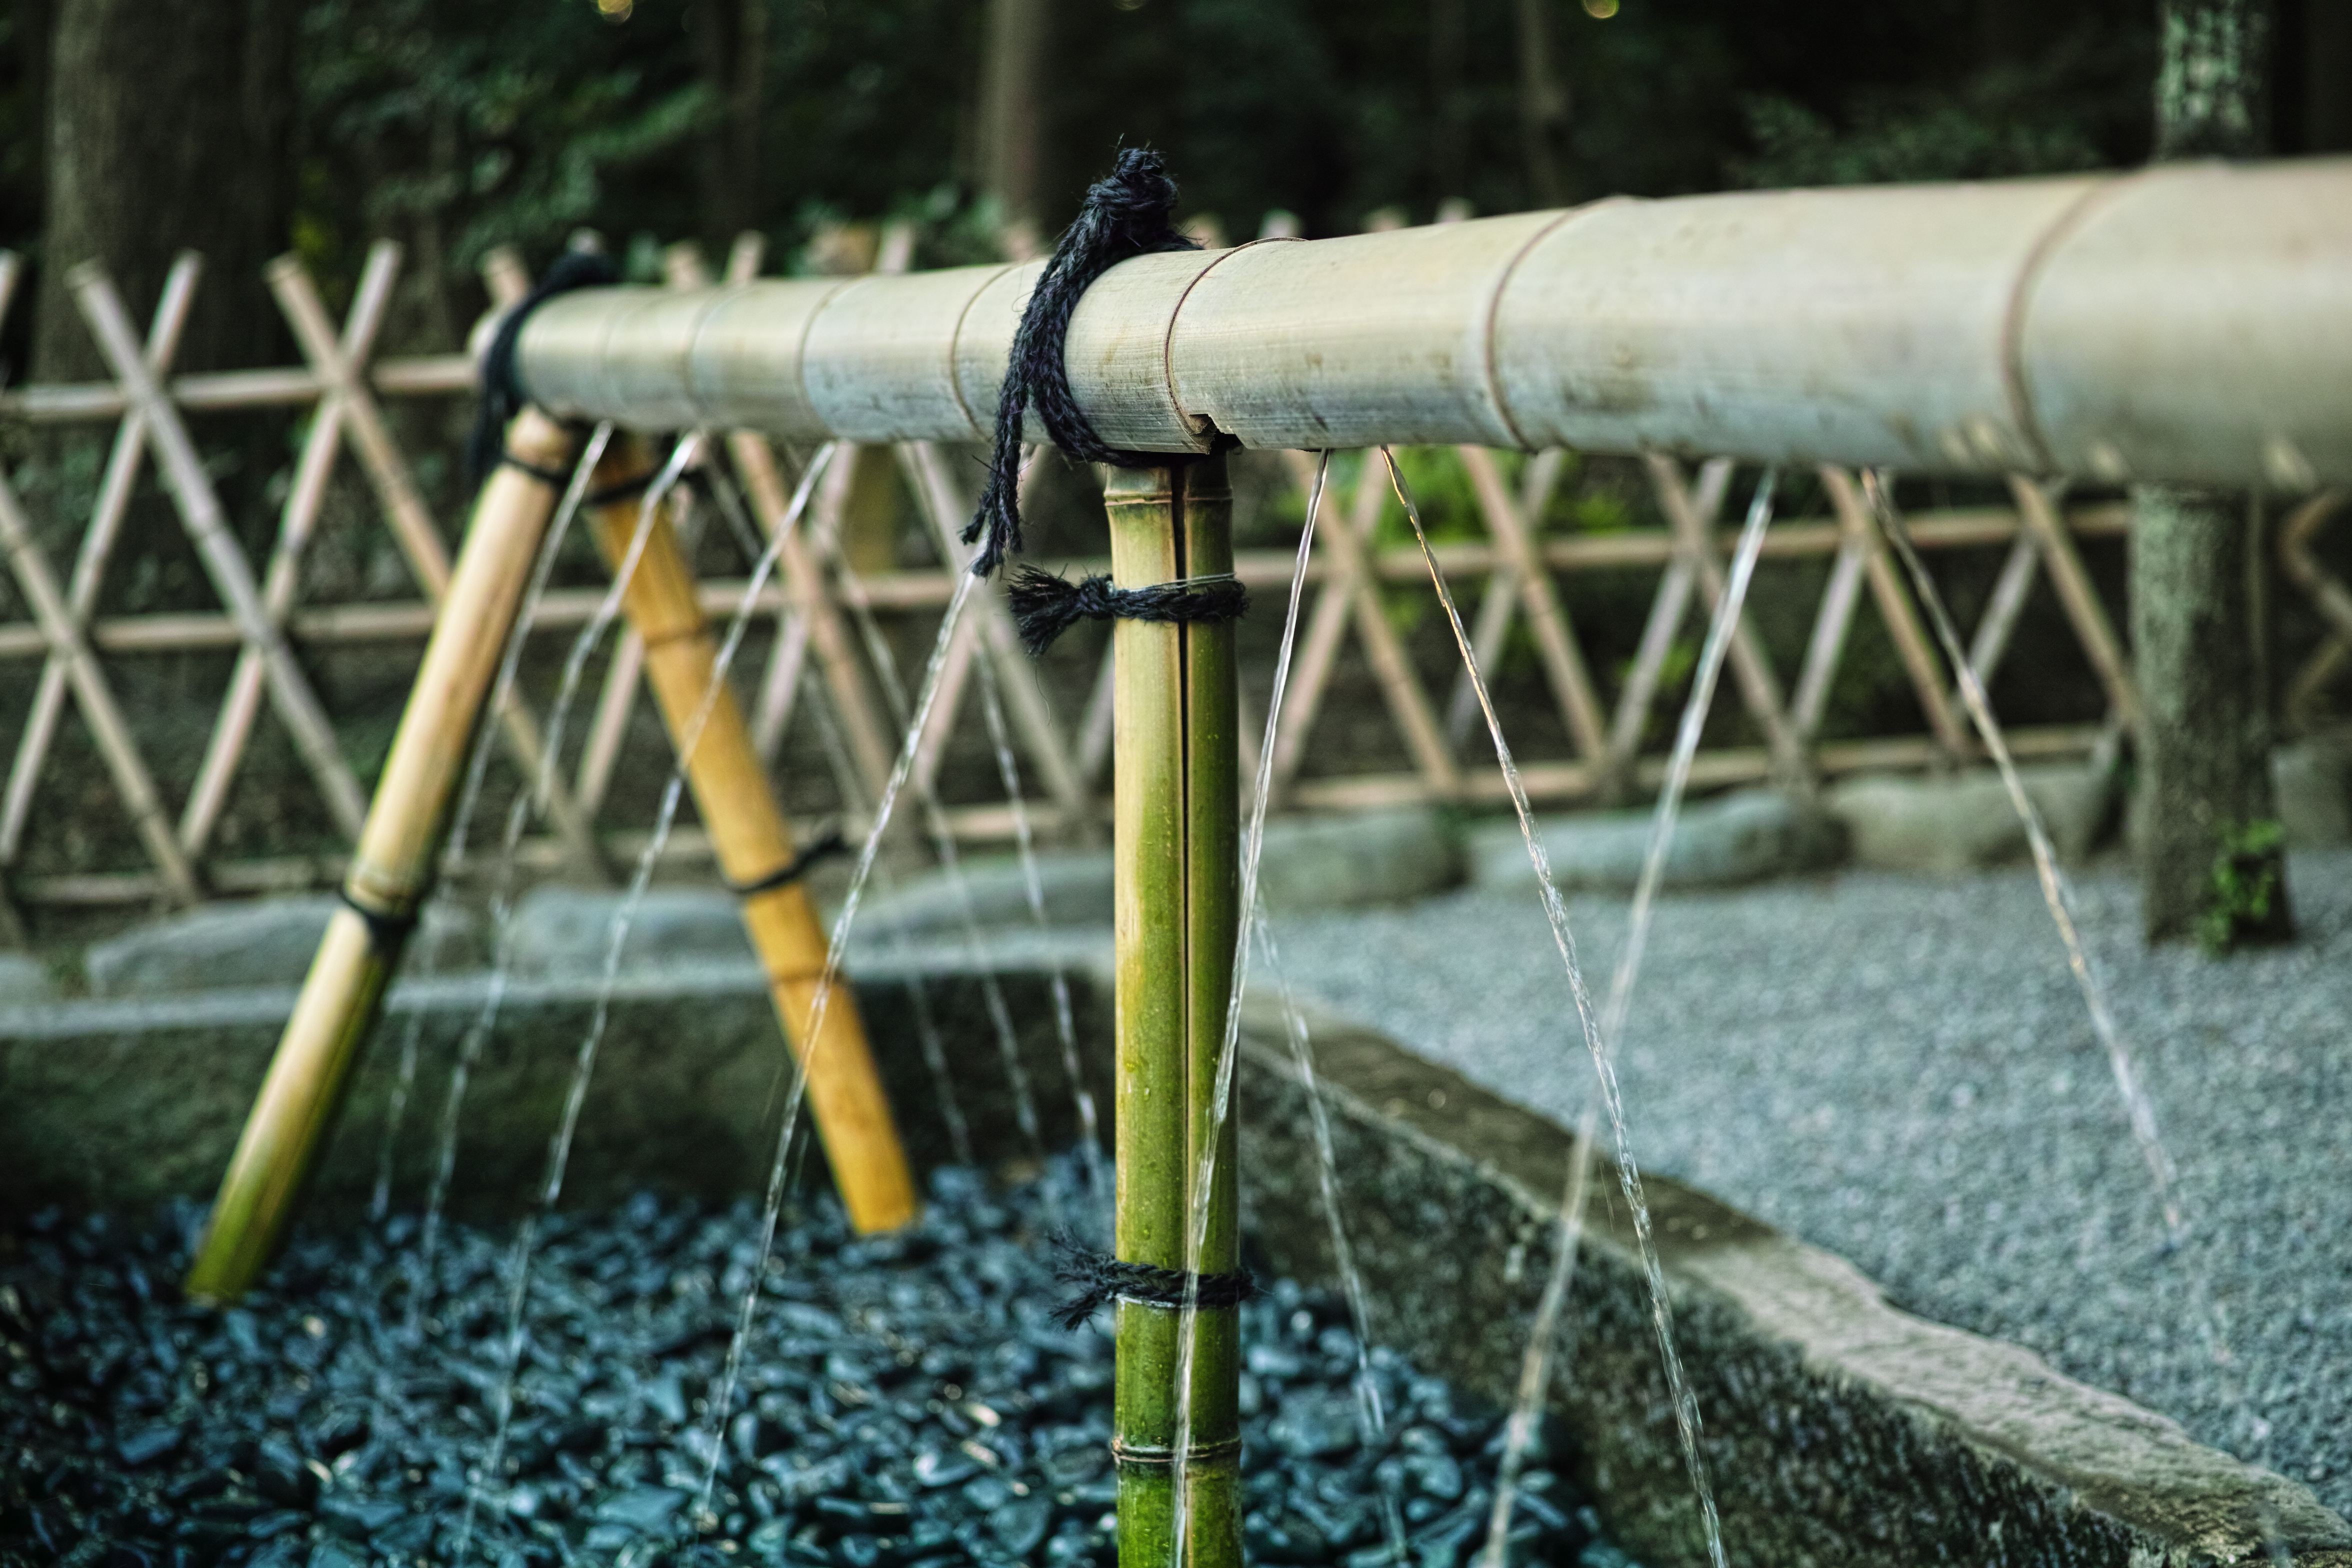
green, vehicle, mast, japan, weapon, shrine, kamakura, bamboo, objets d art